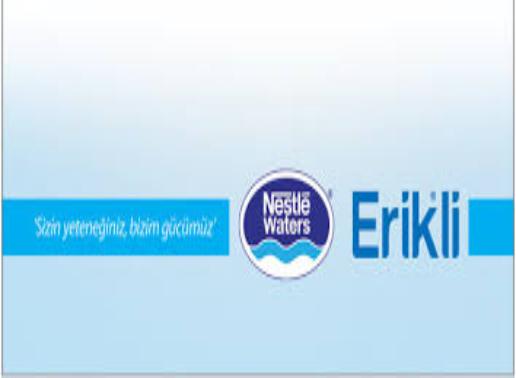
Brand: Erikli
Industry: Food